Sarah Hewley

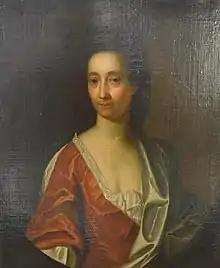

Sarah Hewley or Lady Sarah Hewley born Sarah Wolrych (1627 – 23 September 1710) was a British benefactor. She created what is now the Lady Hewley Trust and she is remembered in York where she created almshouses and a chapel.